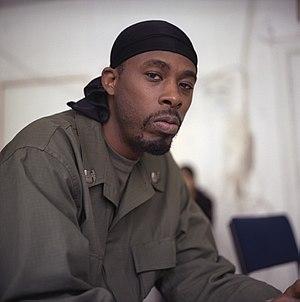
Cette page propose une liste de couvre-chefs par ordre alphabétique.
GZA, également connu sous The Genius, de son vrai nom Gary Grice, né le 22 août 1966 à Brooklyn, New York, est un rappeur et auteur-compositeur américain. GZA est fondateur et membre du groupe de hip-hop le Wu-Tang Clan. Il participe aux projets solo des membres du Clan, et publie en parallèle ses propres albums solo, incluant Liquid Swords en 1995.
Le durag ou do-rag ou doo-rag ou du-rag est un couvre-chef, généralement de la forme d'une écharpe portée pour protéger les cheveux, les tresses ou les dreadlocks. Considéré pendant des années comme un signe communautaire, il devient ensuite un accessoire de mode des stars du rap et de la pop.